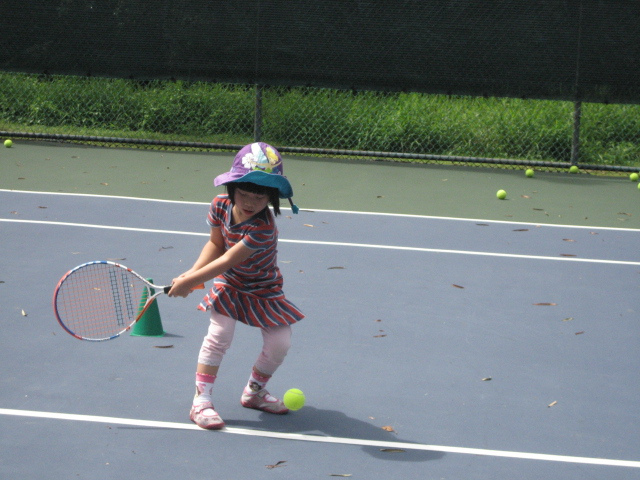
một cô bé đang xoay người để chuẩn bị đánh quả bóng tennis ở trên sân